International Brigades

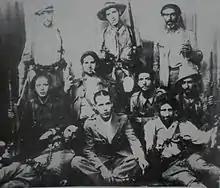
A unit of the Bulgarian International Brigade, 1937

Using foreign communist parties to recruit volunteers for Spain was first proposed in August 1936 by British writer and military theorist Tom Wintringham who had already travelled to Spain, but the idea was not formally raised with the Comintern in the Soviet Union until September 1936—apparently at the suggestion of Maurice Thorez—by Willi Münzenberg, chief of Comintern propaganda for Western Europe. One week after the London meeting of the Non-Intervention Committee confirmed that none of the Western democracies would provide military aid to the Spanish Republican side, the Comintern agreed to start recruiting international volunteers. As a security measure, non-communist volunteers would first be interviewed by an NKVD agent.